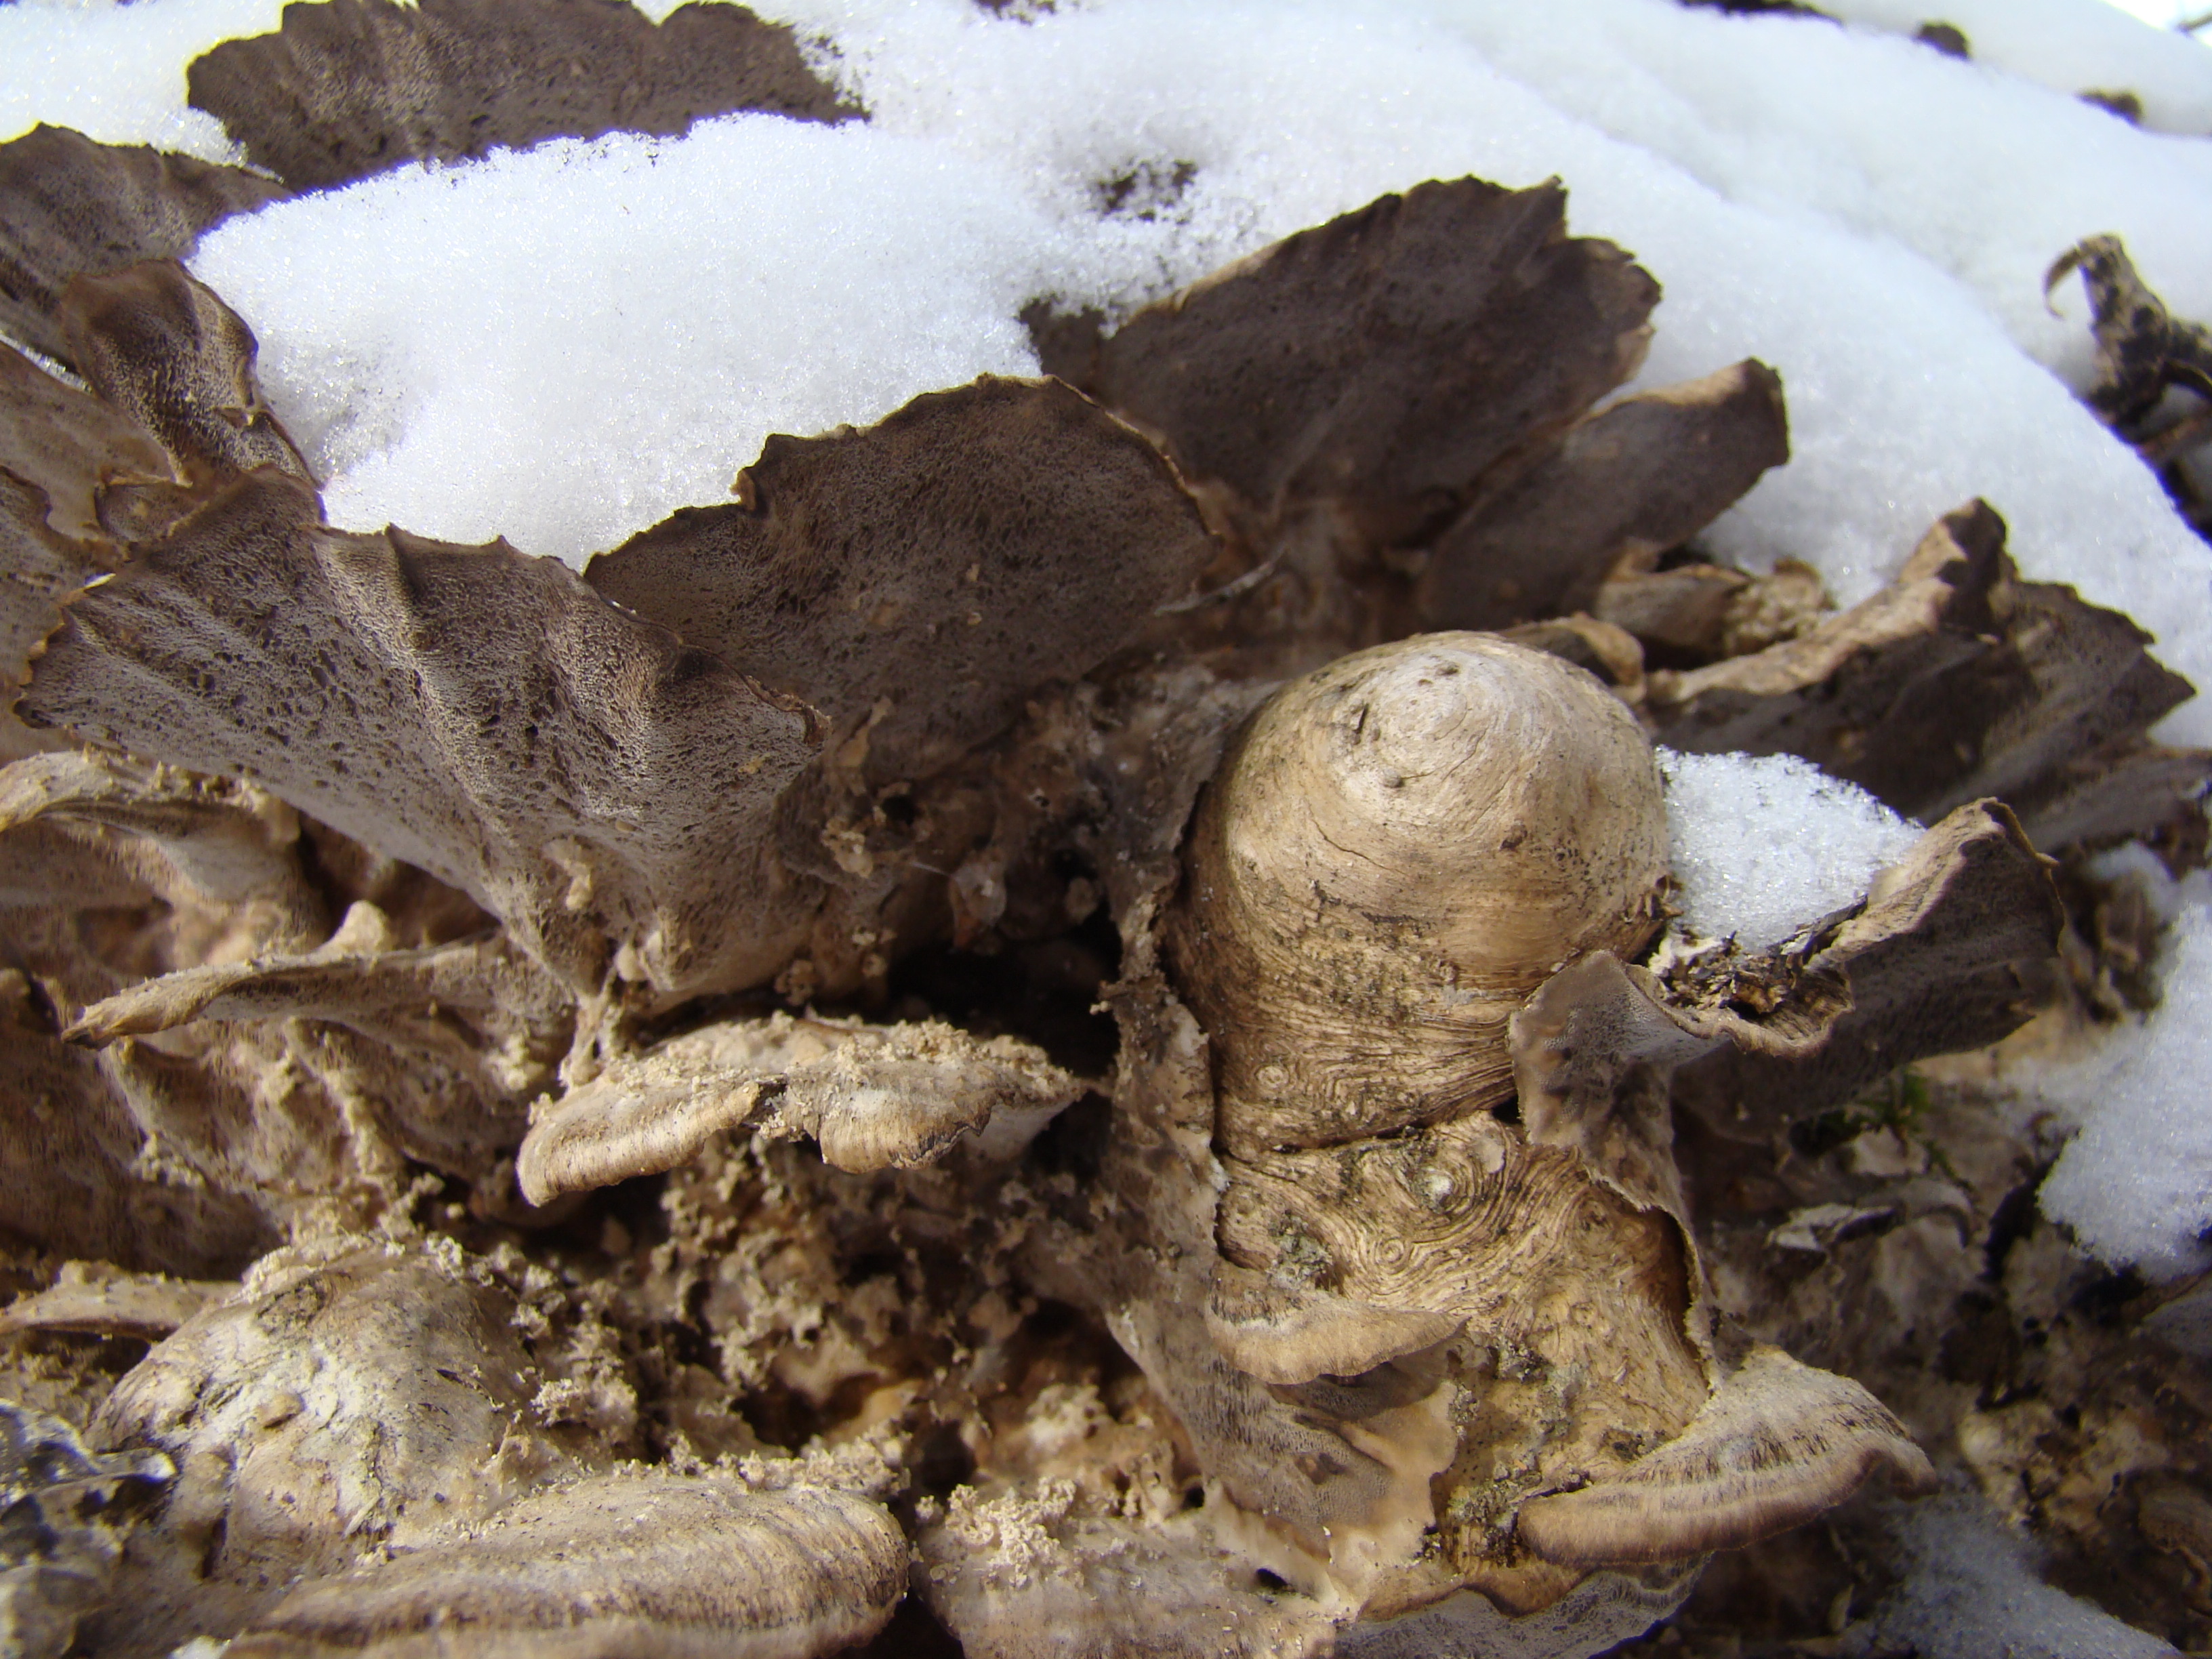
tree, winter, plant, leaf, produce, soil, mushroom, sony, russia, moscowregion, dsc, h9, dsch9, choboty, edible mushroom, agaricomycetes